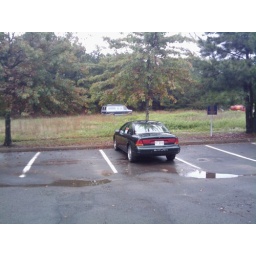
van in the field behind my shop